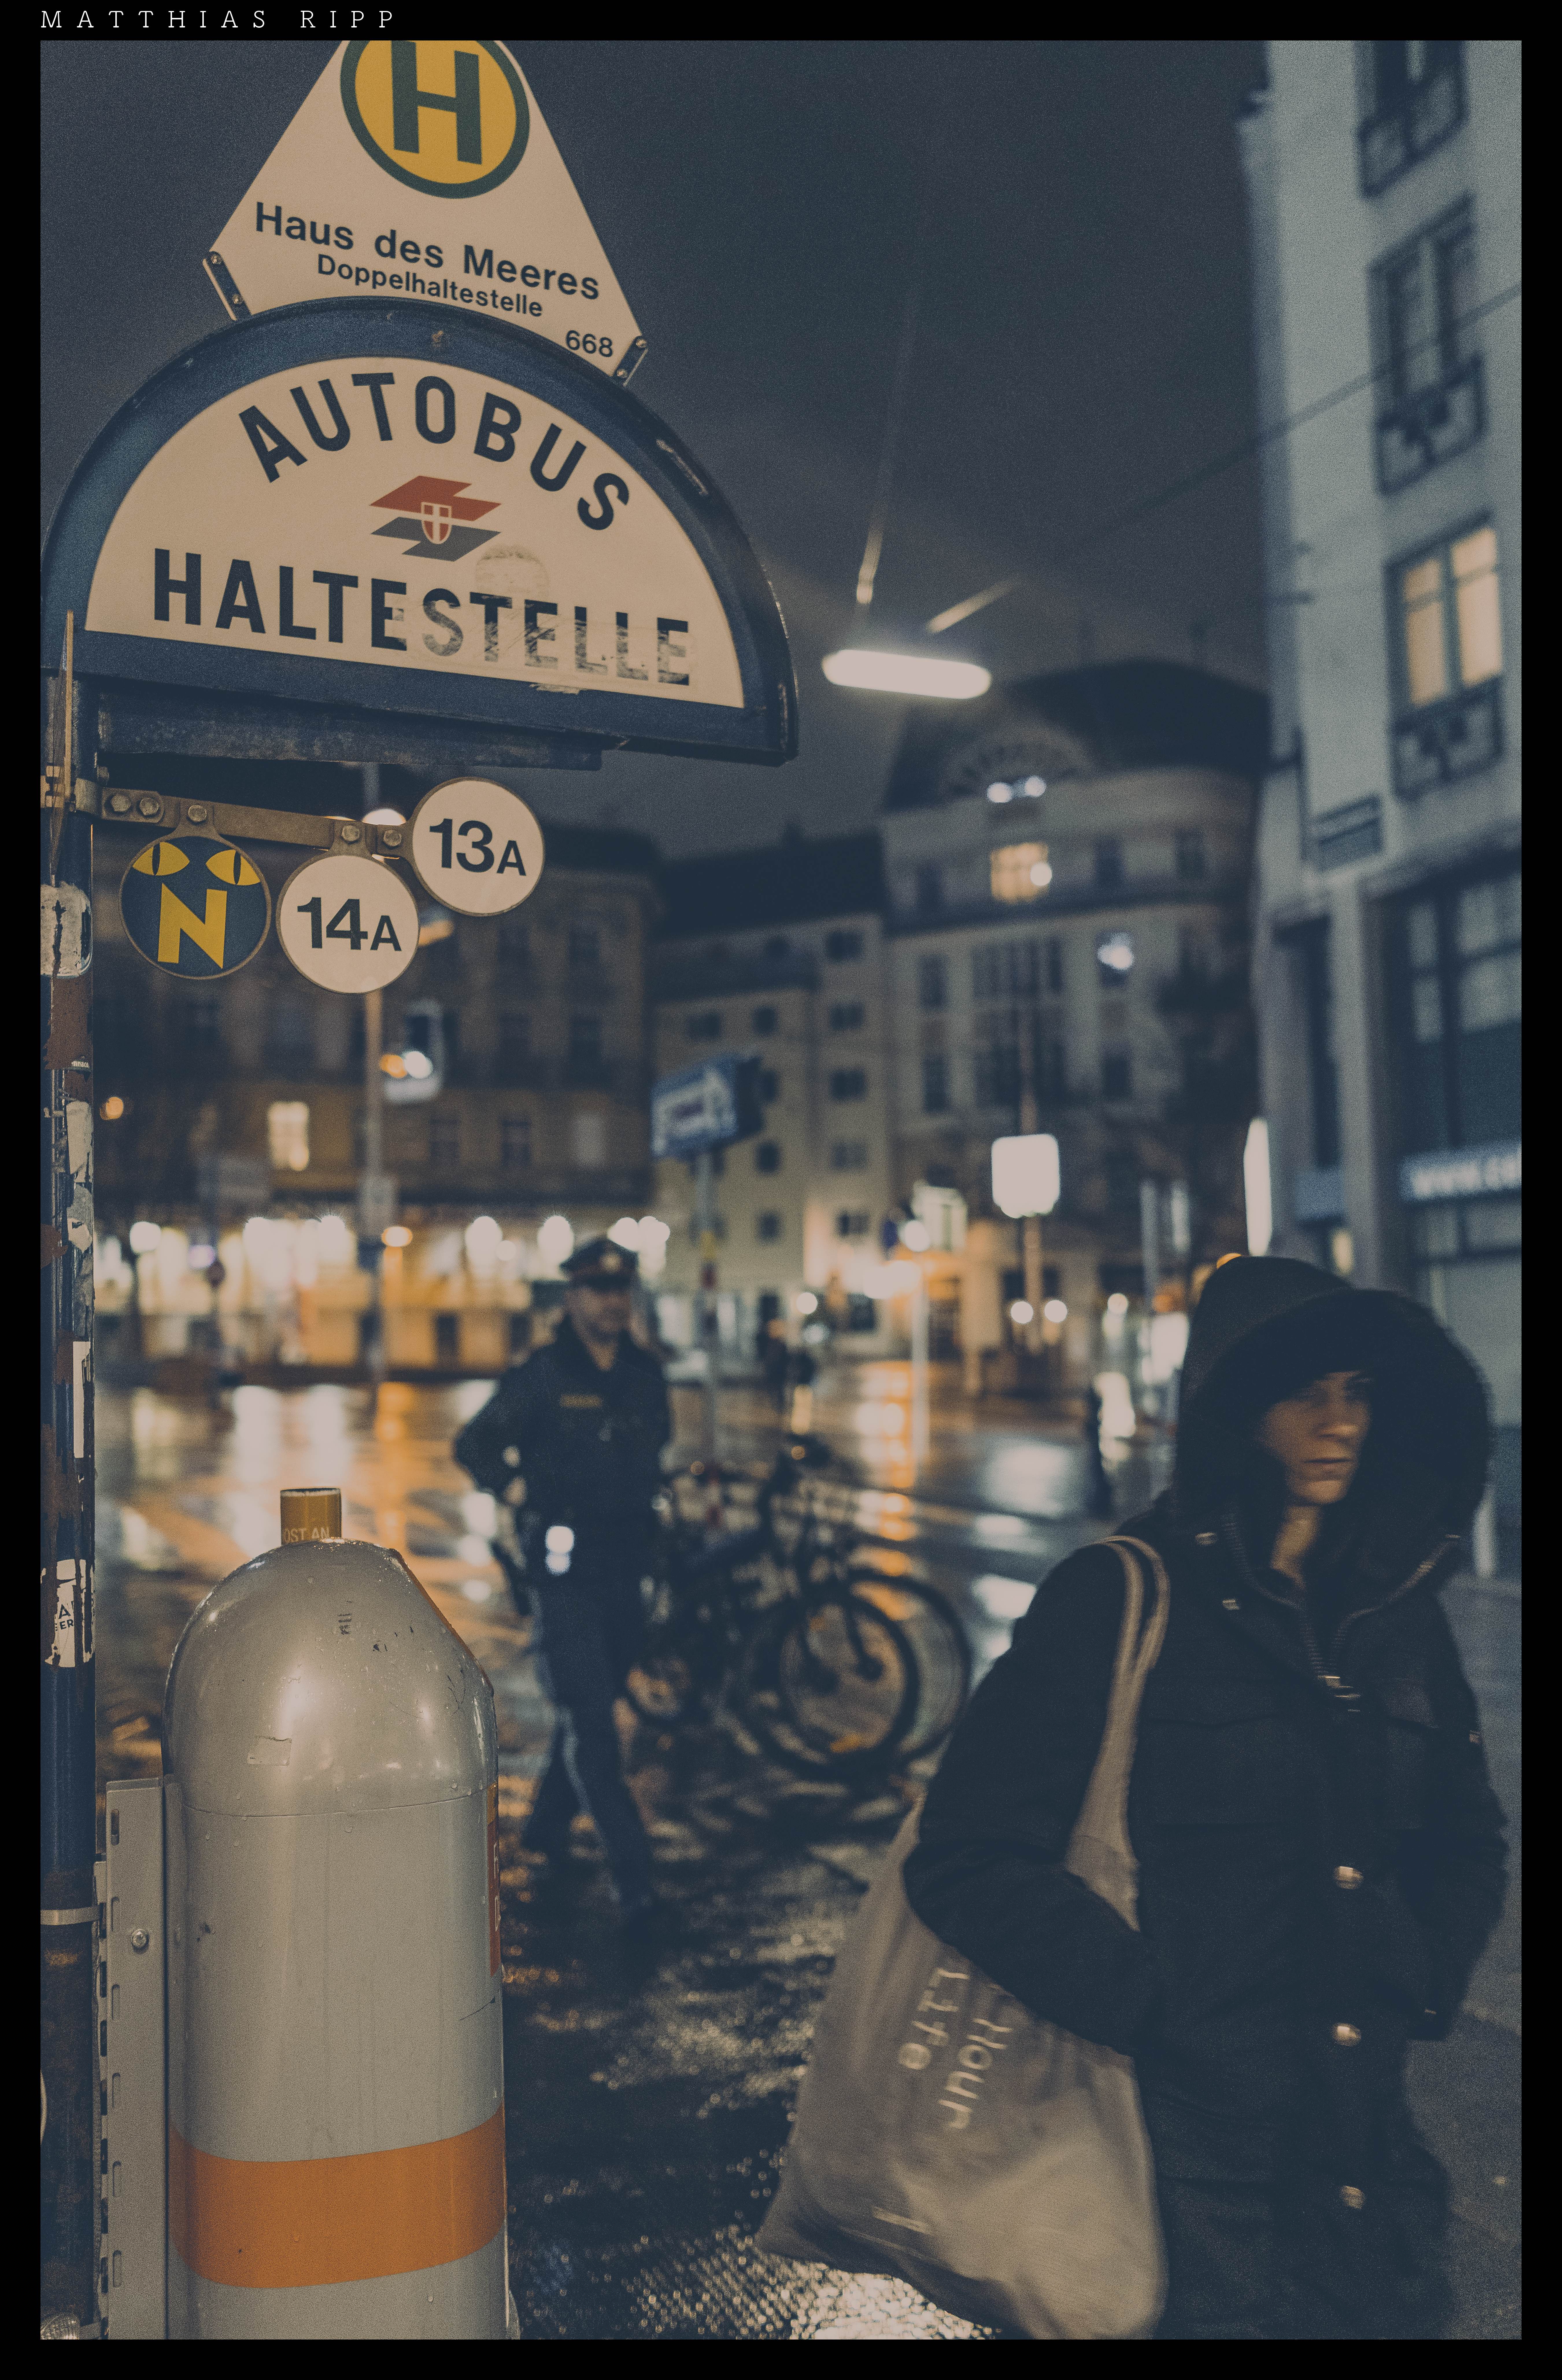
bokeh, road, street, vintage, retro, rain, old, city, urban, advertising, europe, drink, austria, colour, rainy, art, lovely, moments, vienna, europa, police, order, kunst, poster, farbe, magic, law, liqueur, wien, cop, sterreich, strase, ordnung, policemen, polizist, gesetz